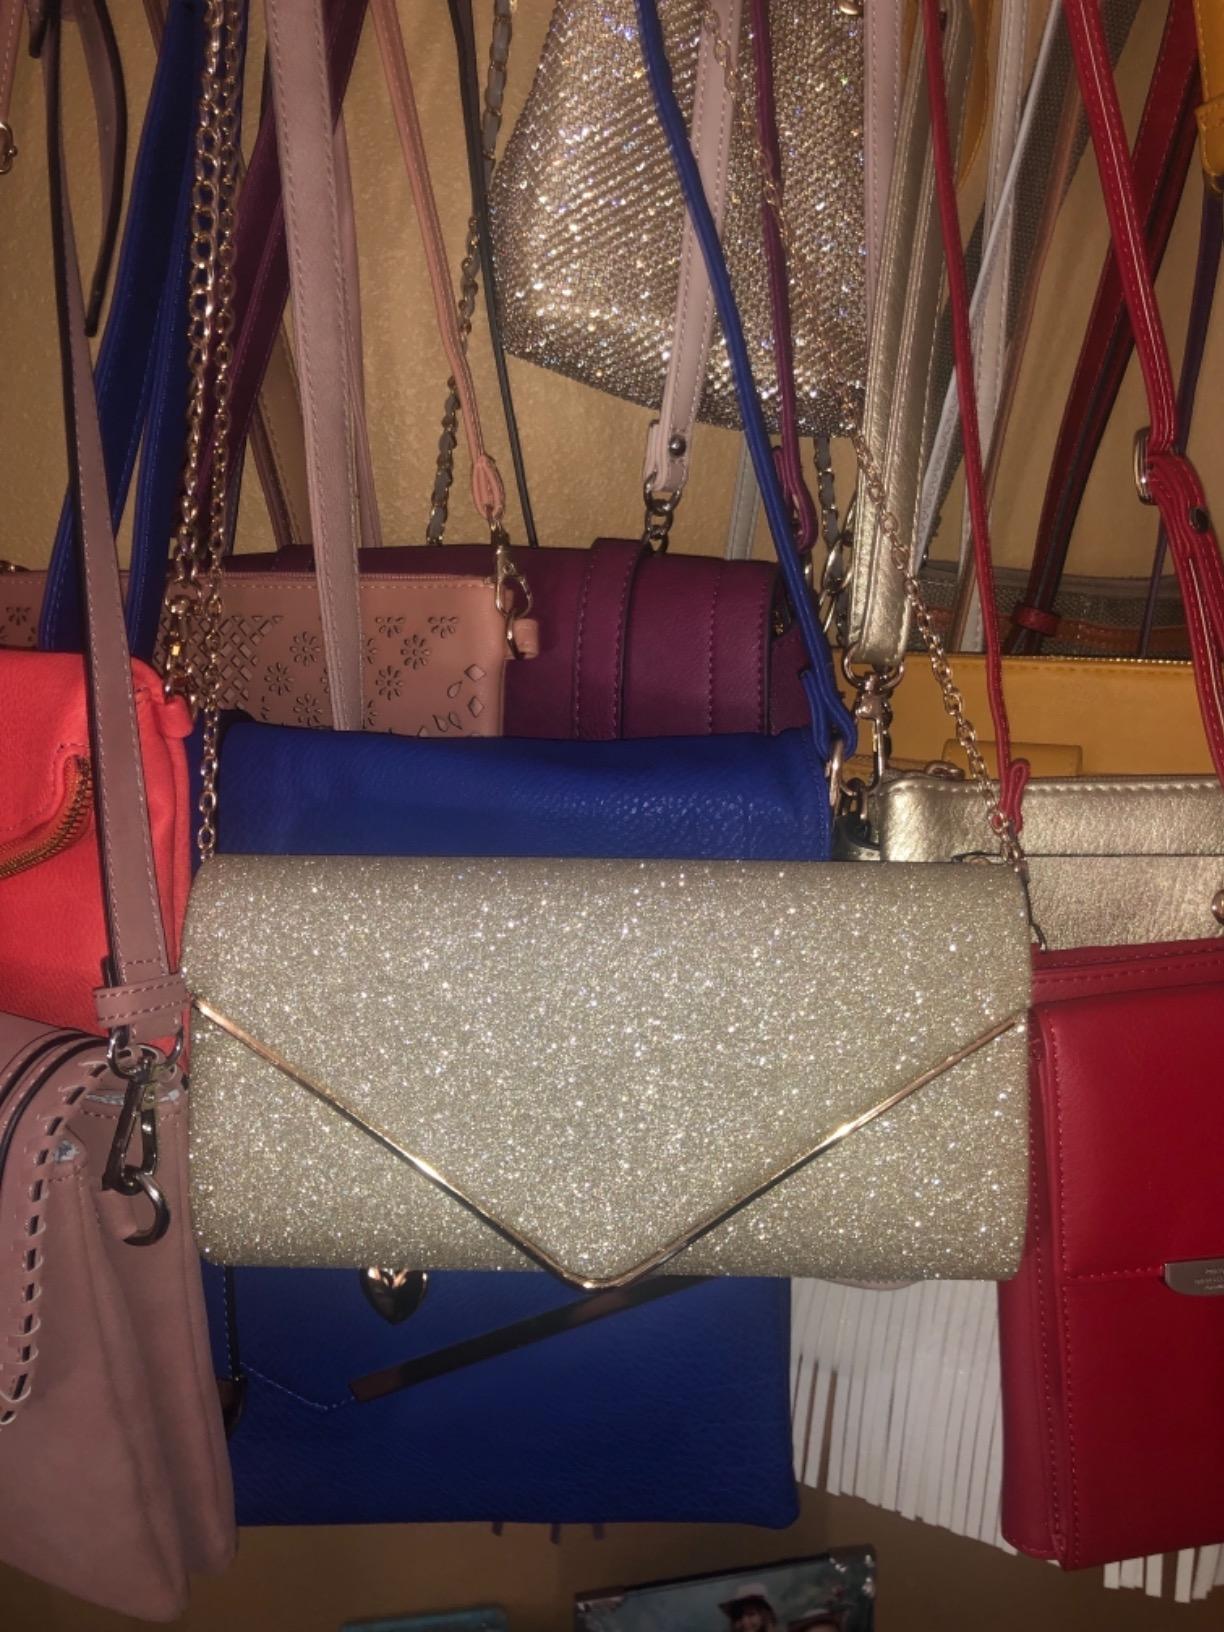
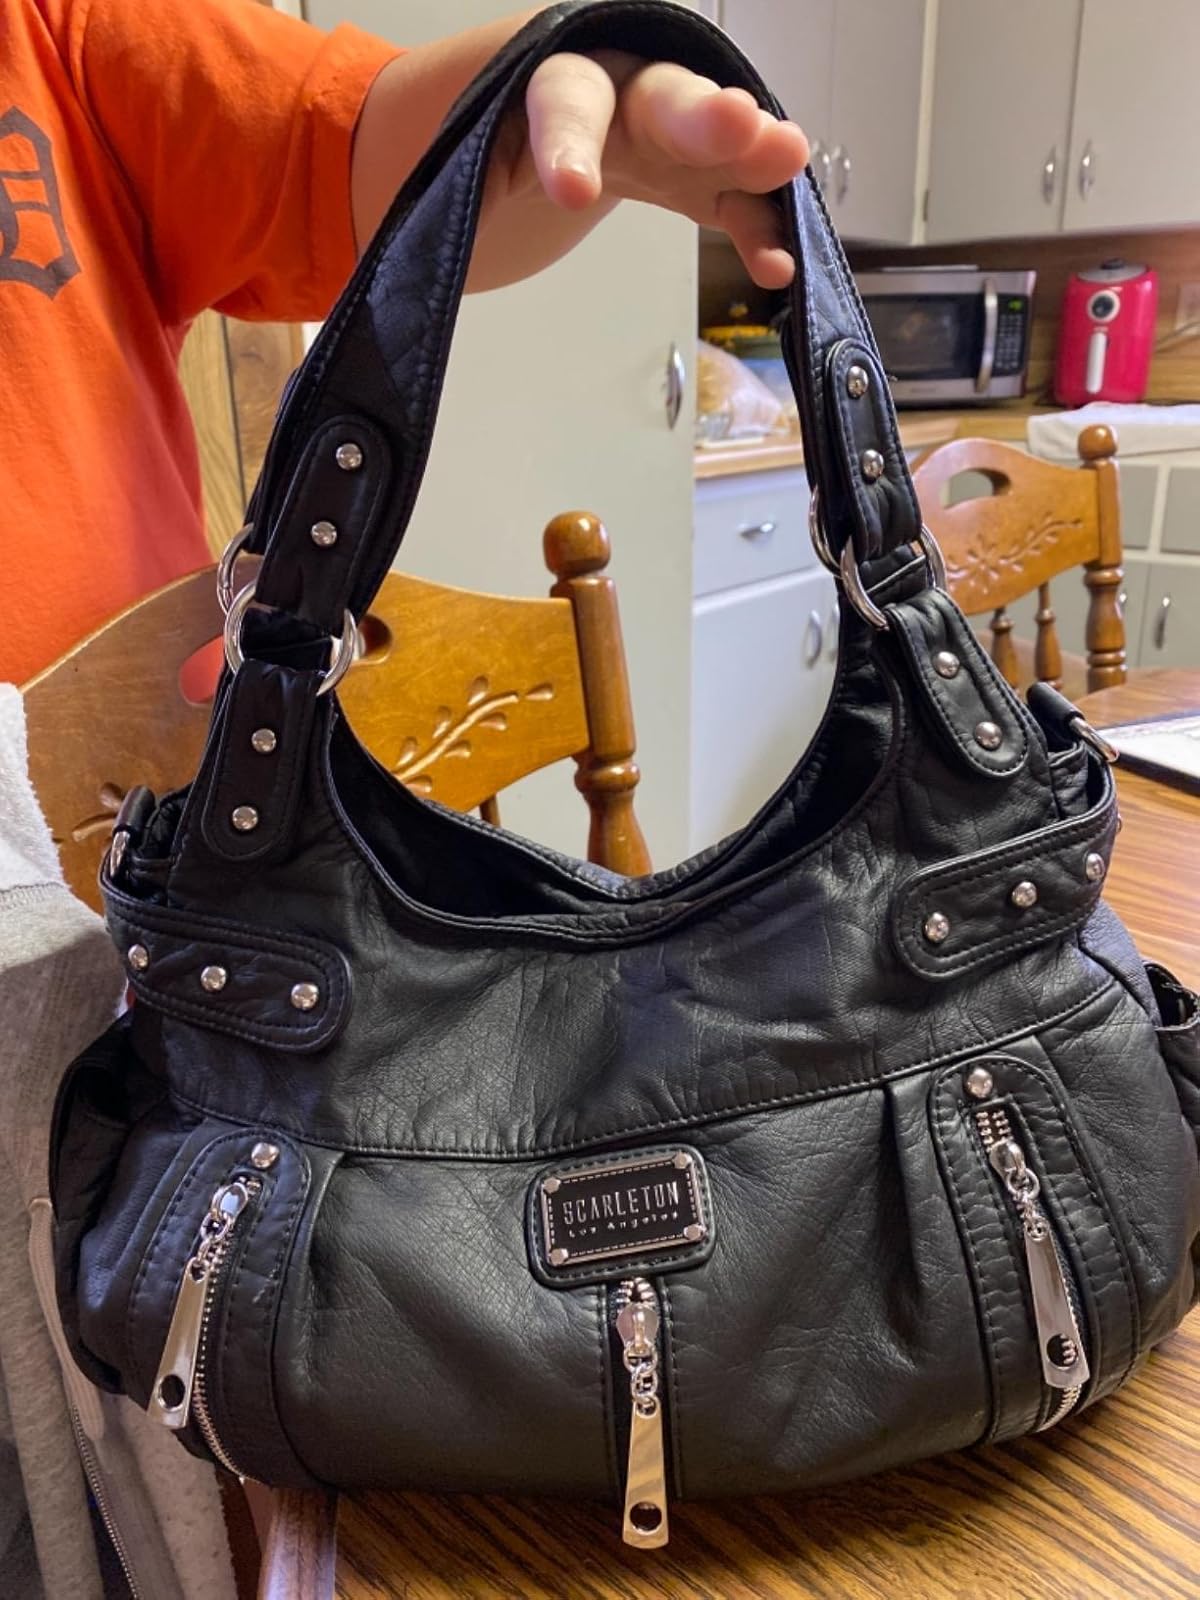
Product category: accessories_handbag
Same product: no